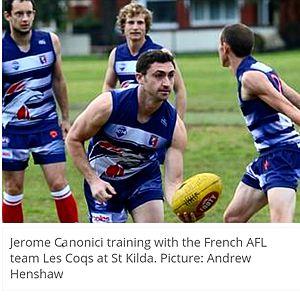
INTERNATIONAL CUP 2014
Le Firesharks Hérault Montpellier Club est un club de football australien français, fondé en 2008 par Benjamin Hamon. Ils débutent leur premier match en juin 2008. L'équipe évolue depuis la saison 2013-2014 dans le championnat de France.
L'équipe de France de football australien créée en 2005, est l'équipe nationale qui représente la France en football australien masculin. Elle est constituée par une sélection de joueurs français dirigée sous l'égide du Comité national de football australien.